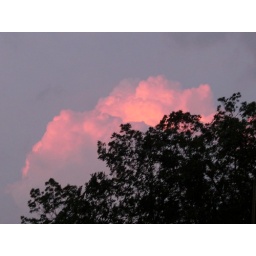
red clouds in the background and a tree in the forground